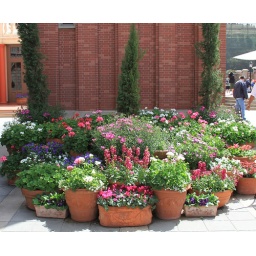
Italy, flowers in pots